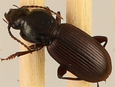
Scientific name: Pterostichus restrictus
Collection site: Rocky Mountains NEON (RMNP), plot RMNP_012